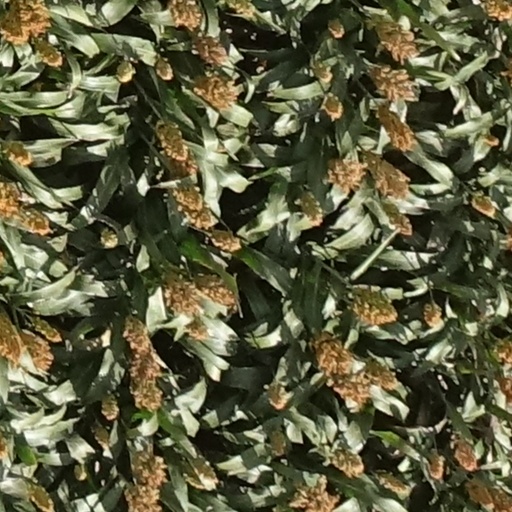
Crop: sorghum